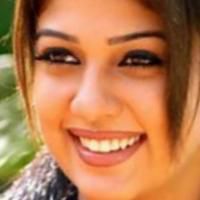
Age group: age 11-20